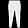
Label: Trouser